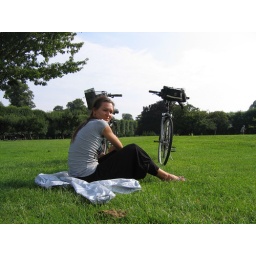
loved the smell of ck euphoria around every bike chick the other summer in cph!+A chilling in rosenborg castle gardens, 2007